Havor Hoard

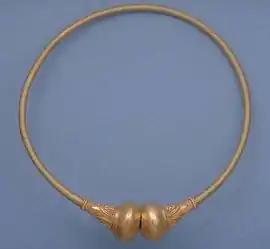
The Havor Ring

The Havor hoard is an Iron Age treasure found in 1961, in Hablingbo on the Swedish island of Gotland. It consists of a large gold torc, known as the Havor Ring, along with several well-preserved bronze objects and was buried inside a Roman bronze "situla" in the mound surrounding a hillfort.